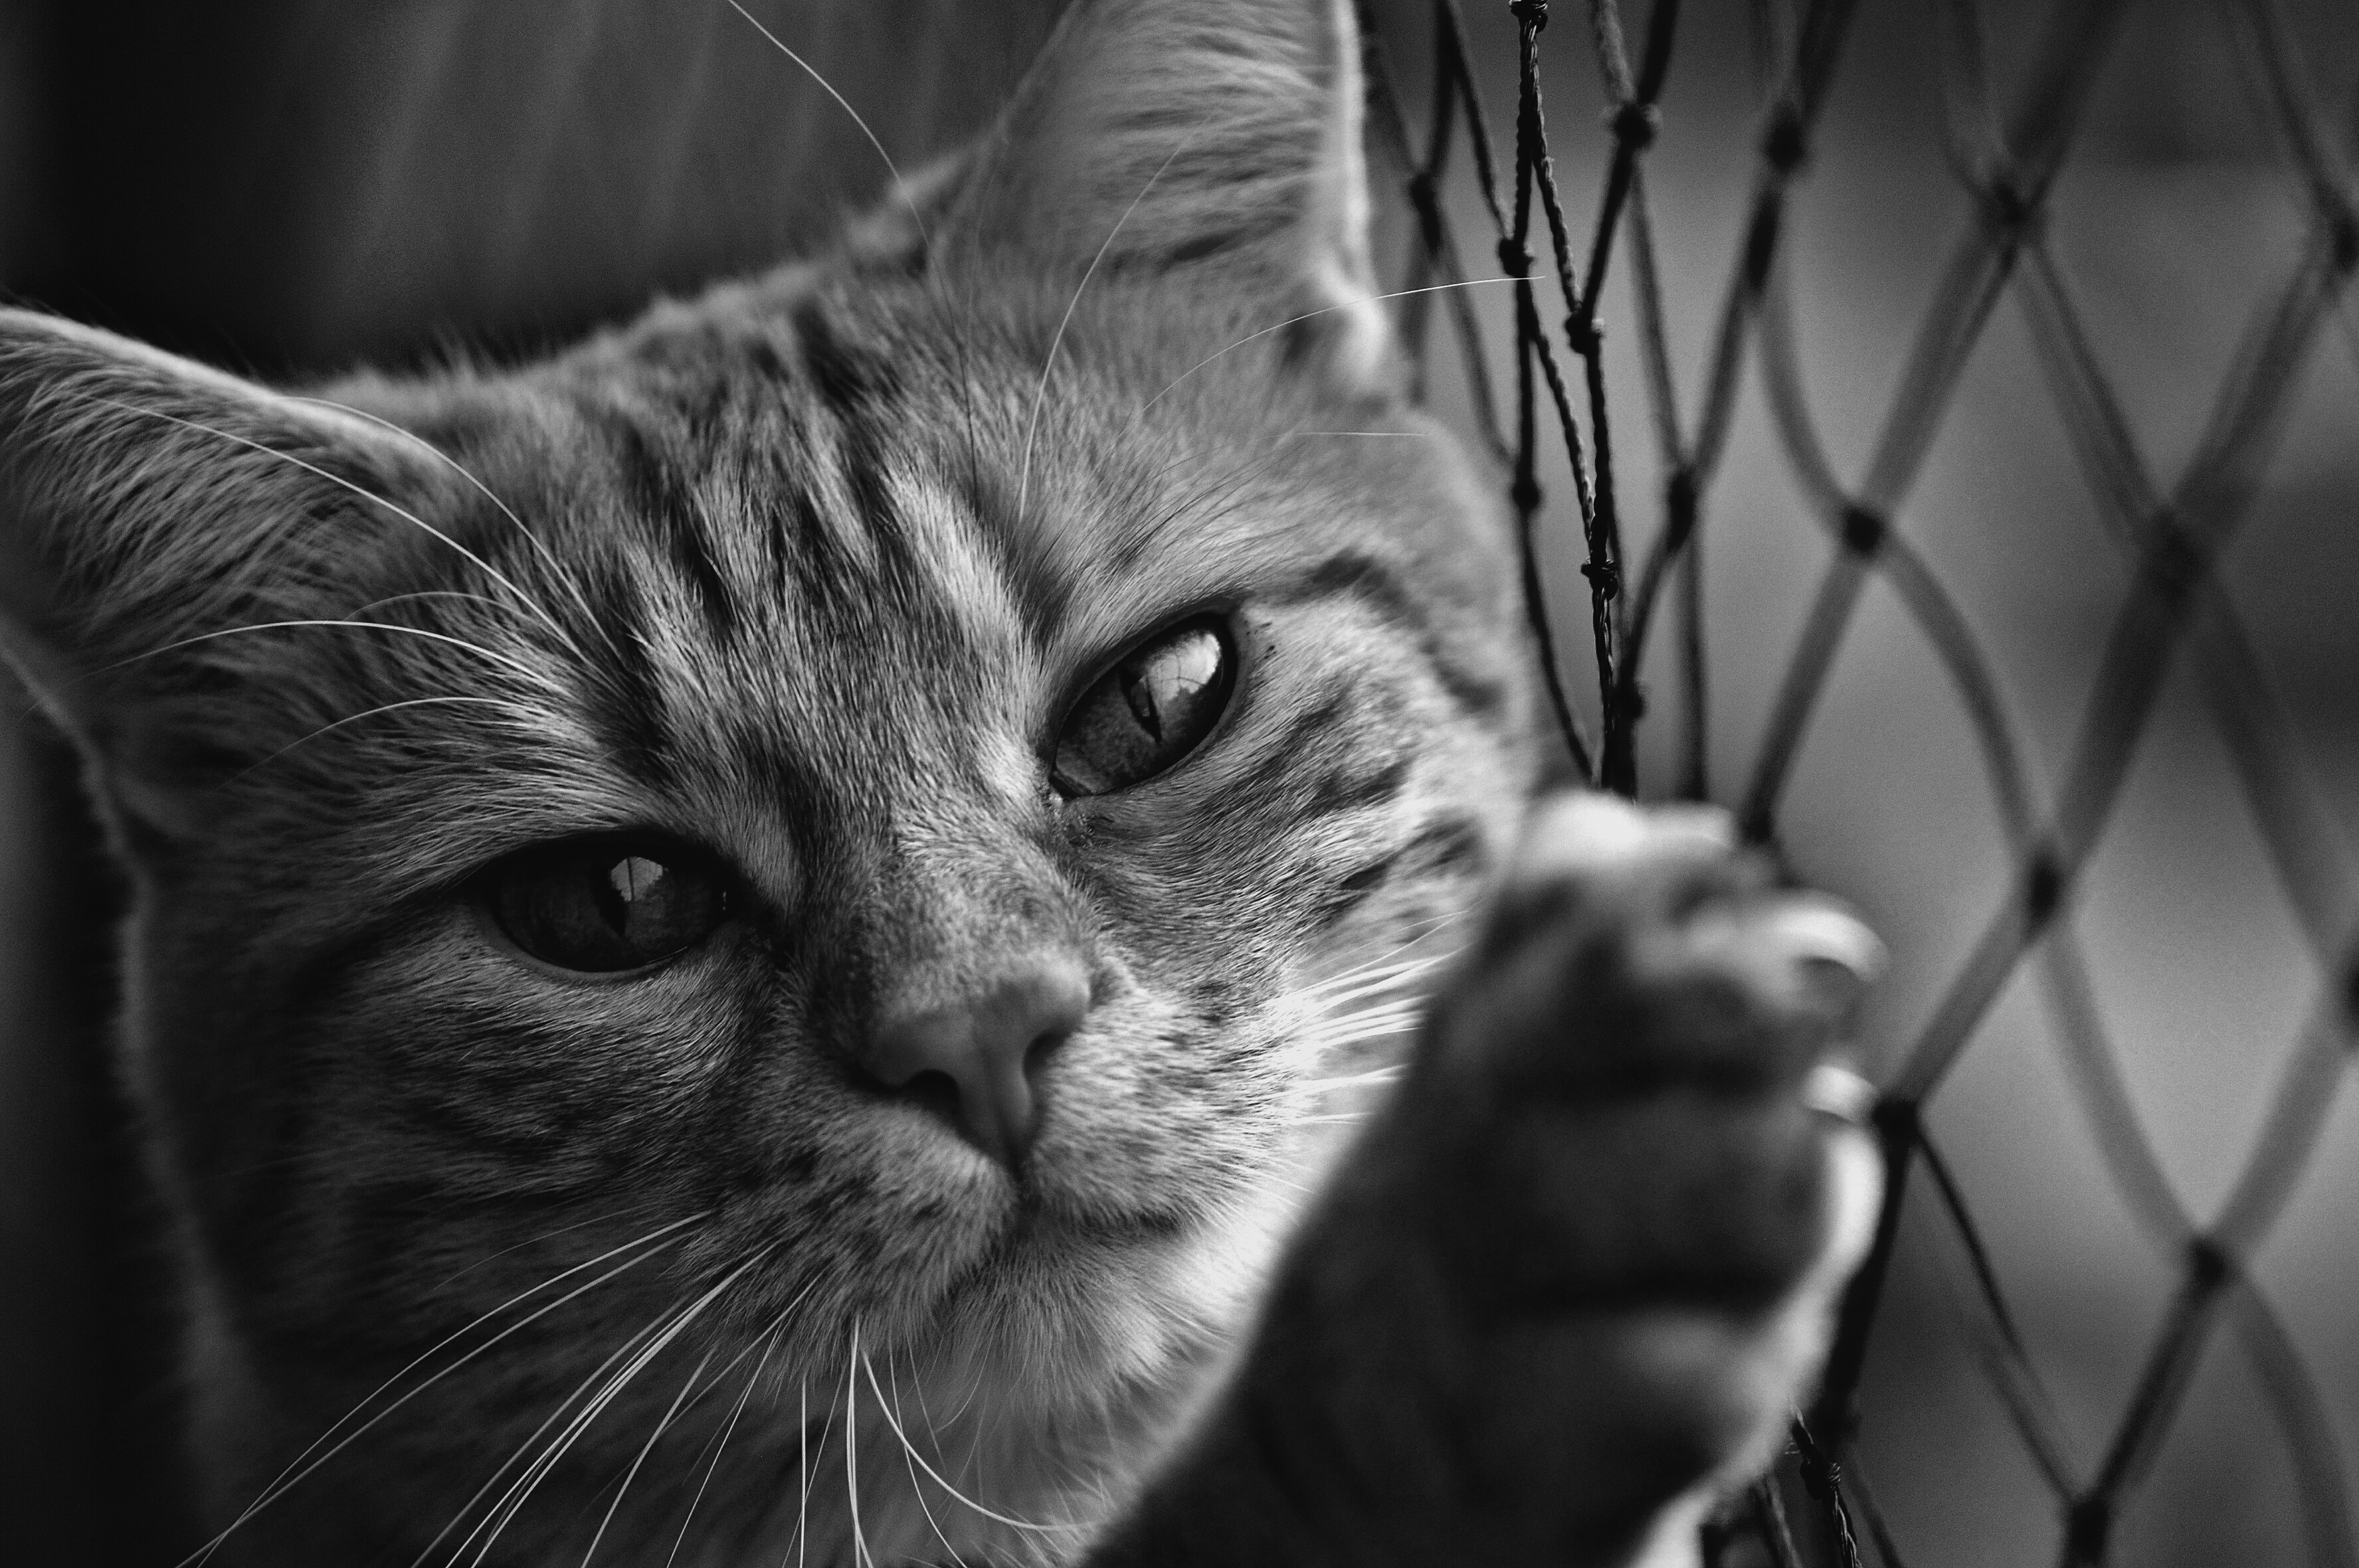
black and white, sweet, animal, cute, pet, fur, kitten, cat, mammal, black, monochrome, playful, close up, nose, whiskers, tiger, adidas, vertebrate, cuddly, animal world, domestic cat, mackerel, cat face, young cat, red mackerel tabby, red cat, monochrome photography, small to medium sized cats, cat like mammal